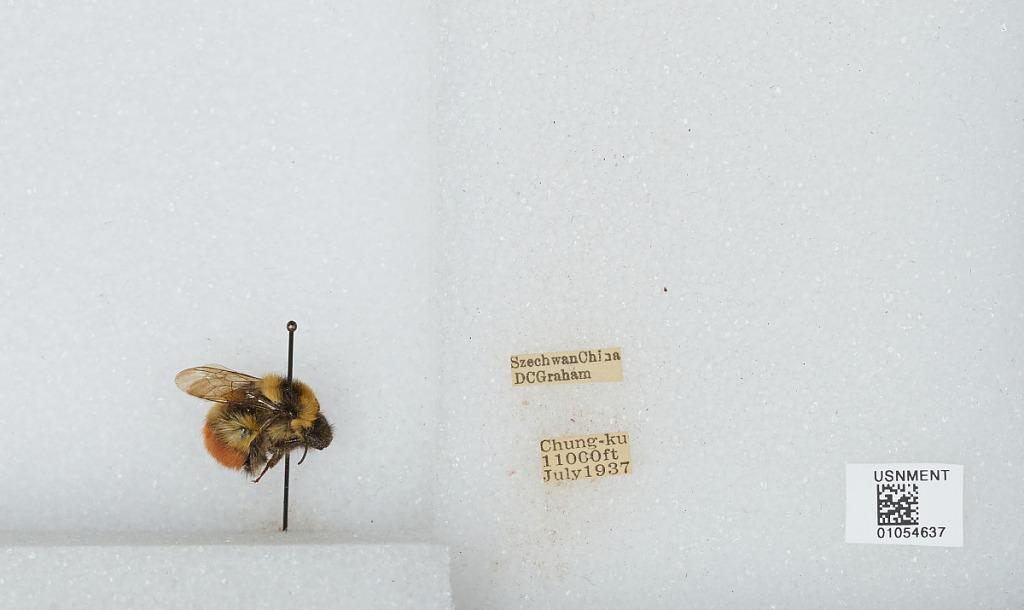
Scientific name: Bombus sp.
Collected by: D. Graham
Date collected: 1937-7-
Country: China
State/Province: Sichaun
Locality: Chung-ku